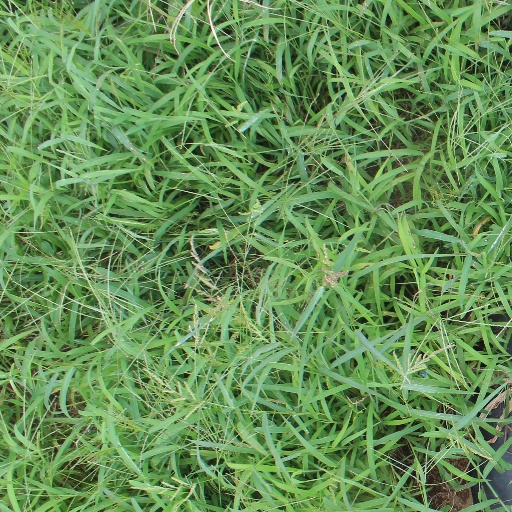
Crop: sorghum